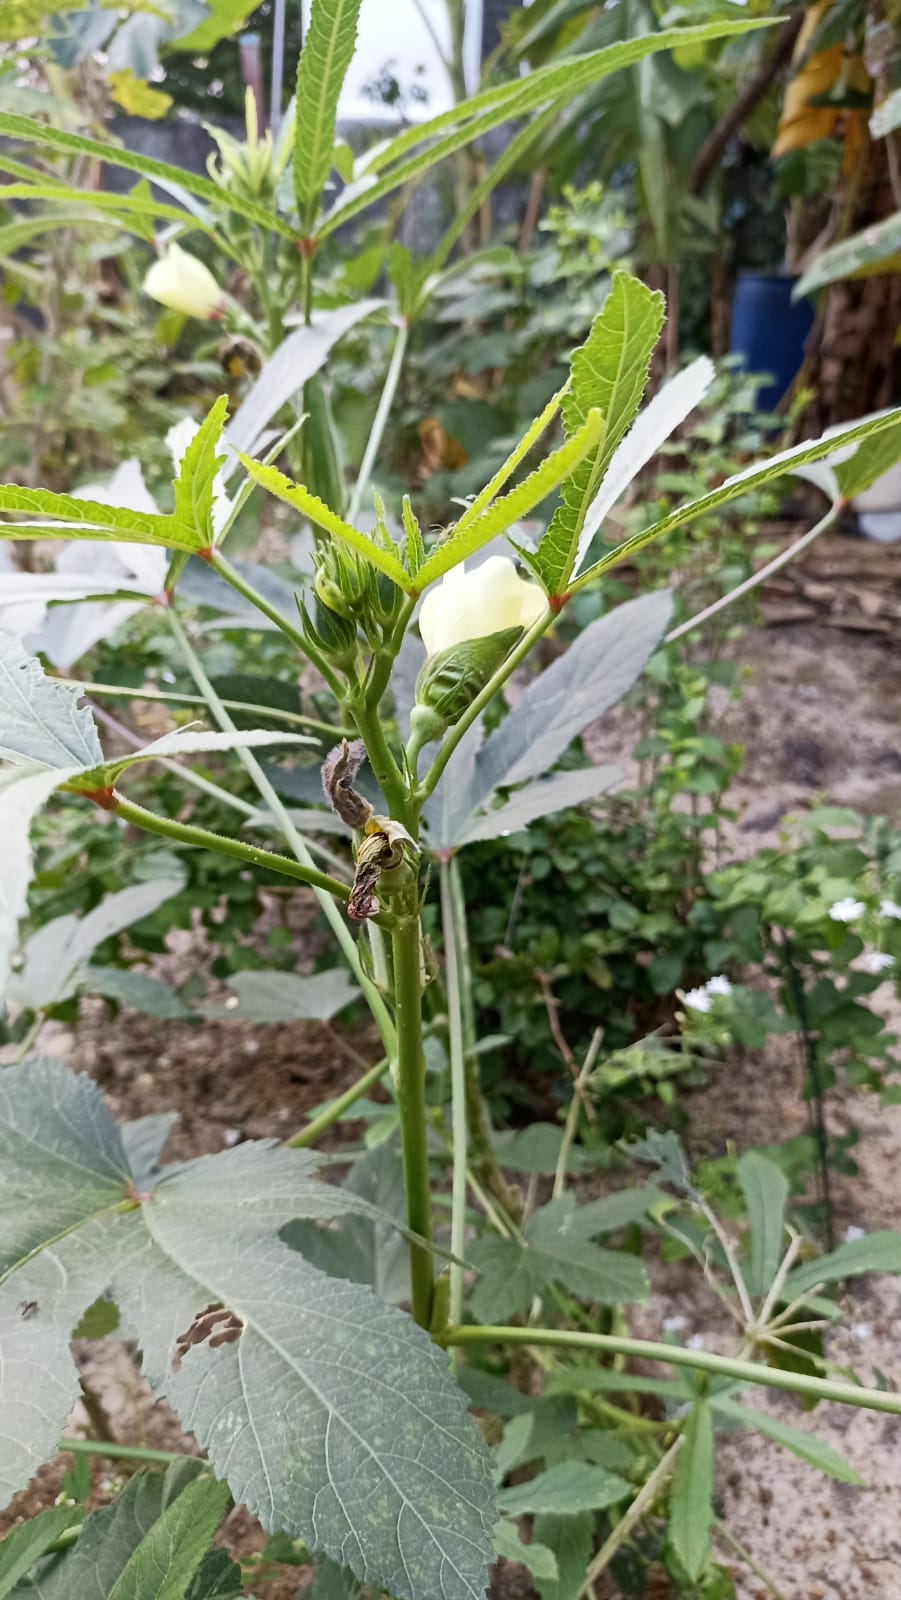
Label: Under-mature